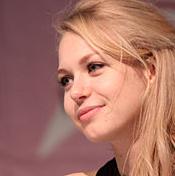
Age: 21